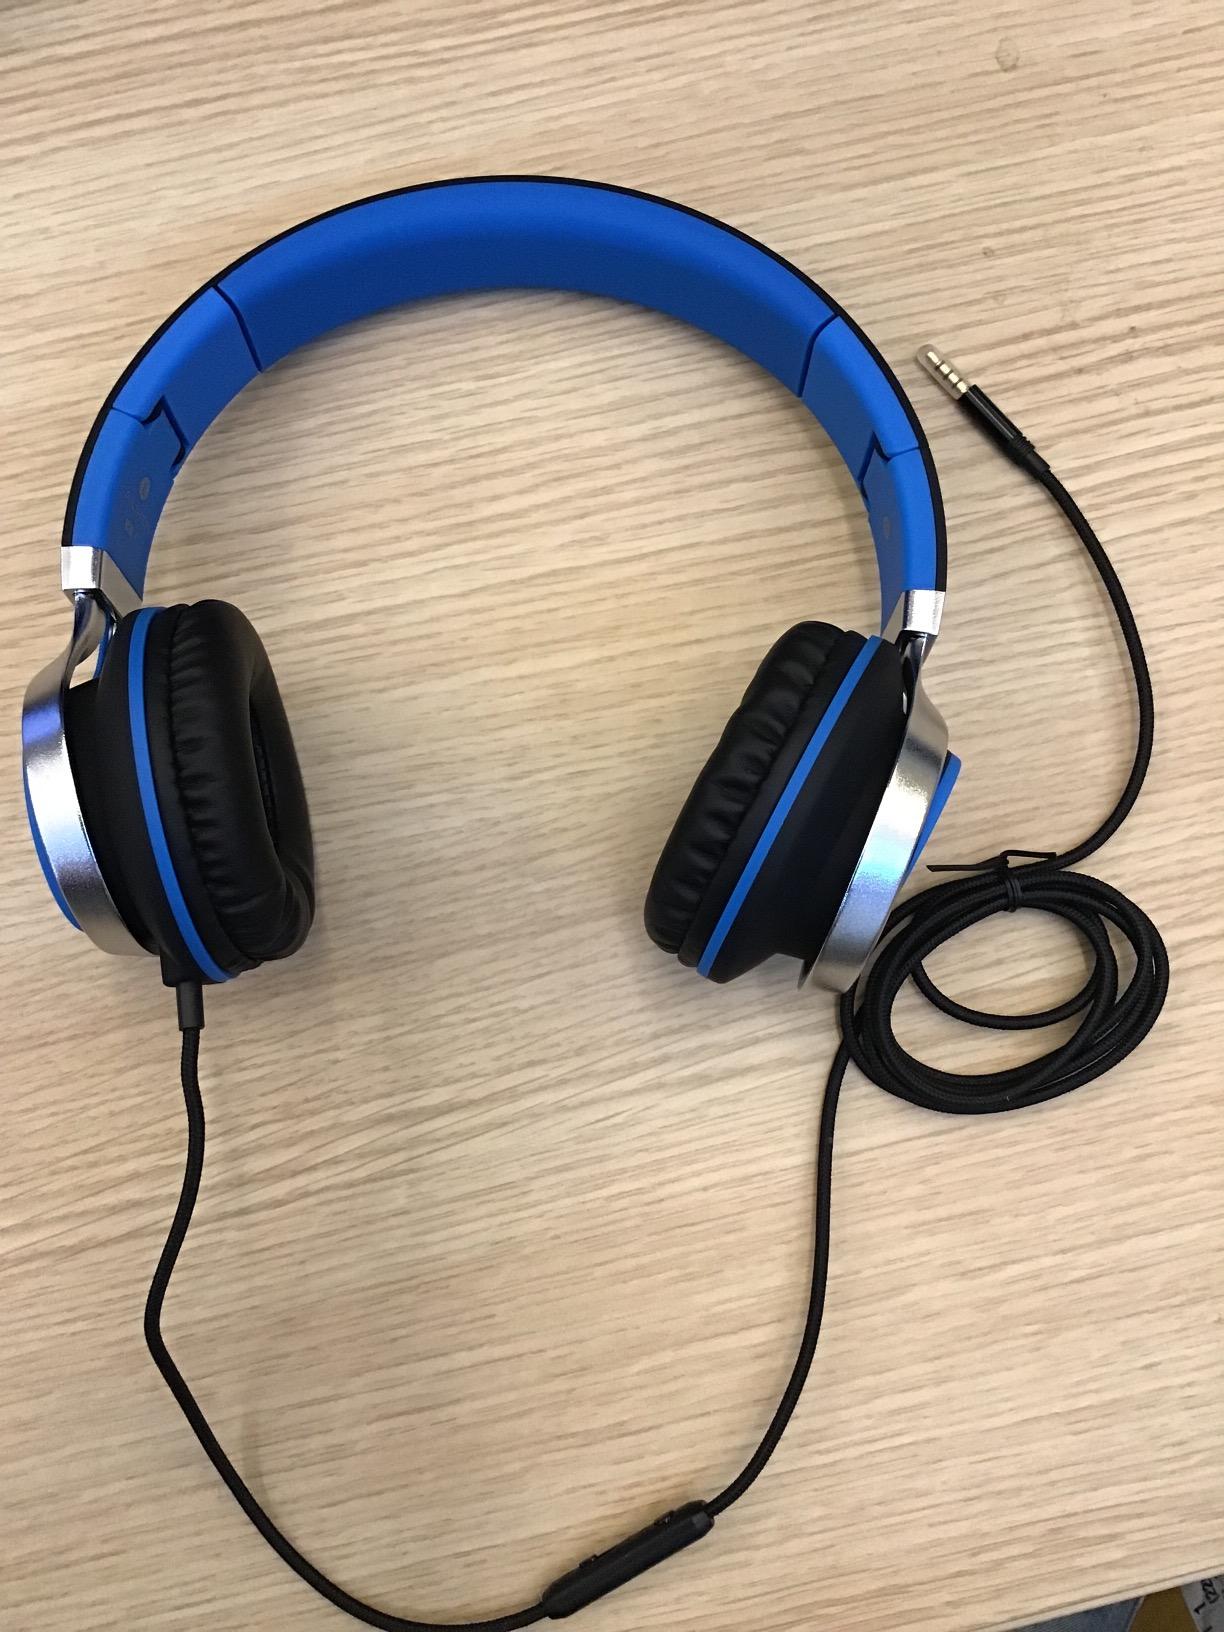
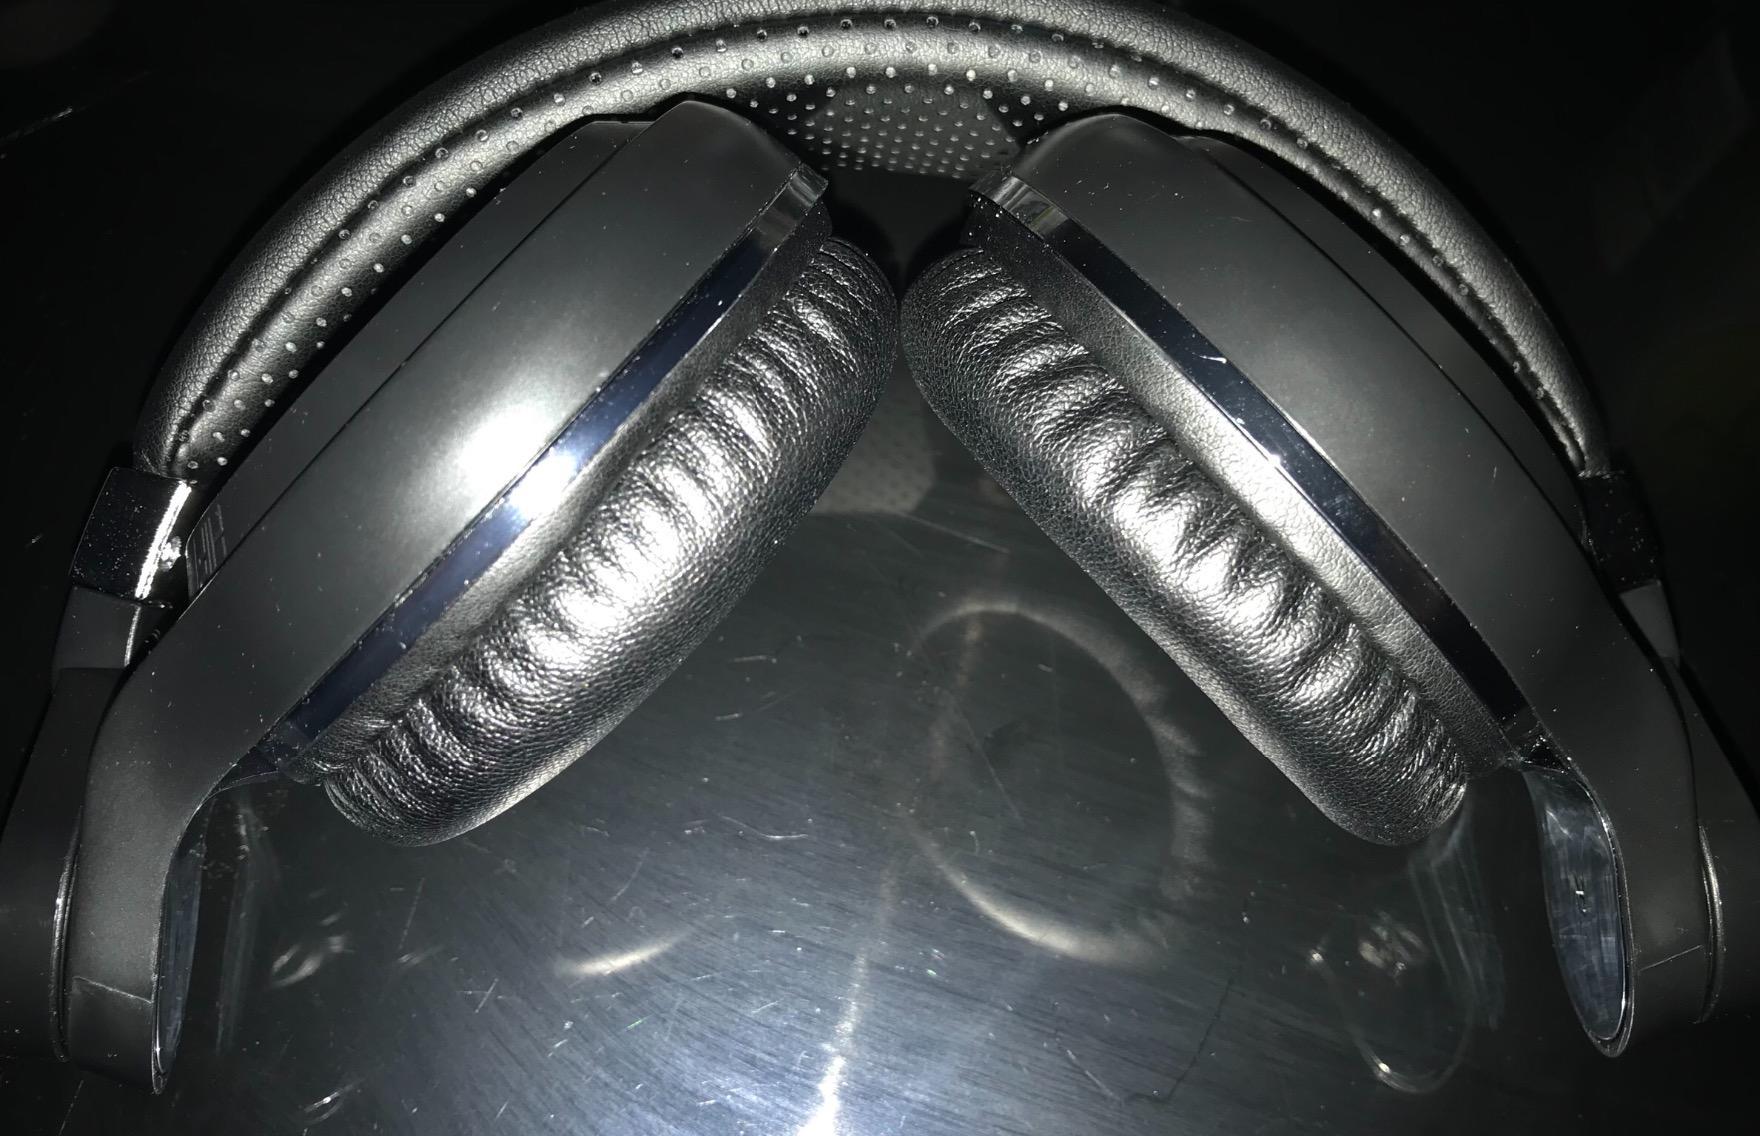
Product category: headphones
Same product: no